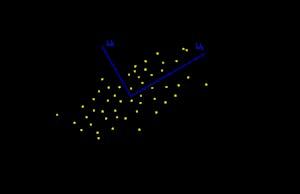
En mathématiques, le procédé d'algèbre linéaire de décomposition en valeurs singulières d'une matrice est un outil important de factorisation des matrices rectangulaires réelles ou complexes. Ses applications s'étendent du traitement du signal aux statistiques, en passant par la météorologie.